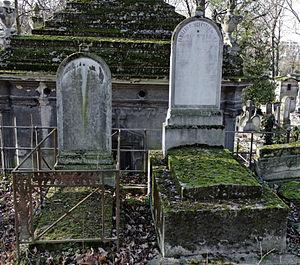
Vue d'ensemble
Henri Joseph Léon Baudrillart, né à Paris le 28 novembre 1821 et mort à Paris le 24 janvier 1892, est un économiste et journaliste français de l'école libérale.